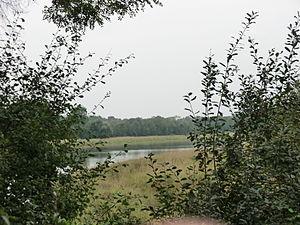
Étang Chevrier (Montluel), à proximité de Cordieux.
Cordieux est une commune associée de la commune française de Montluel dans le département de l'Ain. Située au nord de Montluel à environ 5 km, à l’orée du plateau dombiste, Cordieux est une ancienne commune dans l'Ain. Depuis 1973, elle est associée à Montluel. Comptant 112 habitants en 1974, Cordieux en compte plus de 500 en 2015.